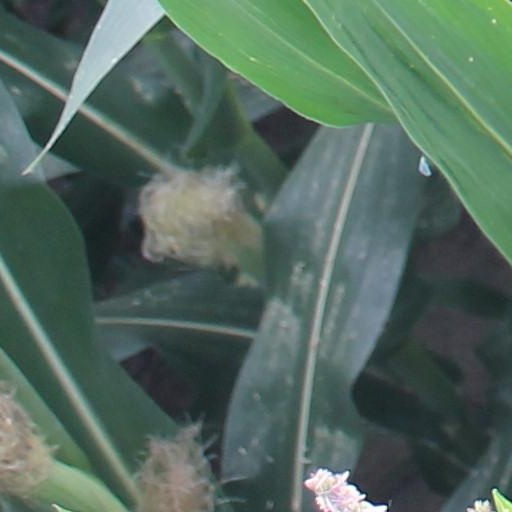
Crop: maize; corn